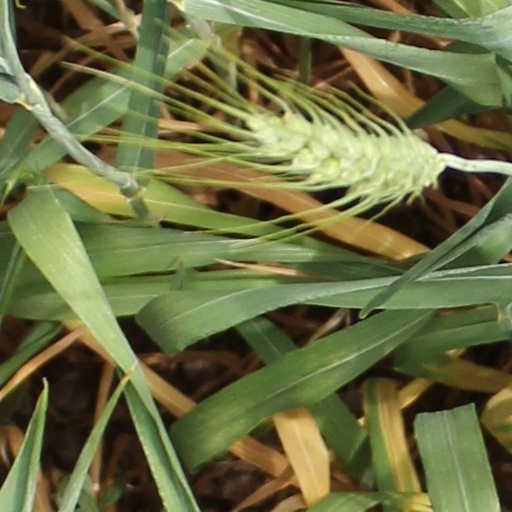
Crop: wheat